Federal Chancellery of Austria

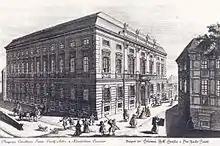
"Hofkanzlei", 1733 engraving

Until the dissolution of the Austro-Hungarian Monarchy in 1918, the building was the seat of the k.u.k. Minister of Foreign Affairs, from 1867 also Chairmen of the Ministers' Council for Common Affairs arbitrating between the Cisleithanian (Austrian) and Transleithanian (Hungarian) minister-presidents. During the July Crisis of 1914, the declaration of war against Serbia was prepared here at the behest of Minister Count Leopold Berchtold. On 30 October 1918 the German-speaking deputies of the Cisleithanian Imperial Council convened as a provisional National Assembly of German Austria to elect a "Staatsrat" government headed by Chancellor Karl Renner. According to the 1920 Constitution of Austria ("Bundes-Verfassungsgesetz", B-VG) authored by Hans Kelsen, the office of the Austrian chancellor was established, with his residence on Ballhausplatz. Several chancellors of the Austrian First Republic also served as Foreign Ministers, a separate Federal Ministry for Foreign Affairs was not established until 1959 under Minister Bruno Kreisky. Until 1946 the building also housed the office of the Austrian Federal President.